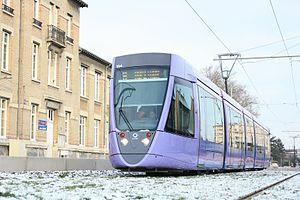
Rame Alstom Citadis TGA 302 série TORA du réseau Citura de Reims en essais à blanc devant l'école Jean Macé.
Le boulevard des Belges est une voie de la commune de Reims, située au sein du département de la Marne, en région Grand Est.
Le tramway de Reims est un réseau de tramway qui relie, depuis le 16 avril 2011, le quartier rémois d'Orgeval, au nord de la ville, à la gare TGV de Bezannes, au sud-ouest de Reims. Il présente la particularité d'être le premier exemple de « partenariat public-privé » de France en ce qui concerne une infrastructure de ce type. Le budget définitif du projet, adopté le 22 juillet 2008 et supporté en majorité par le concessionnaire, s'élève à 345 396 325 euros, soit environ 30 800 000 €/km.
CITURA est le nom commercial du réseau de transports en commun du Grand Reims, exploité par Transdev Reims, entreprise filiale du groupe Transdev figurant parmi les 20 plus grands employeurs du département de la Marne. Il est formé à la suite de sa restructuration partielle du 6 juillet 2015 de 20 lignes de journée, cinq secteurs de transport à la demande et trois lignes de soirée. Une partie du réseau est également exploitée par trois autres opérateurs, via un contrat de sous-traitance.